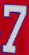
Number: 7